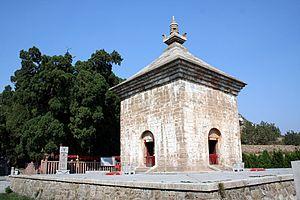
Le district de Licheng est une subdivision administrative de la province du Shandong en Chine. Il est placé sous la juridiction de la ville sous-provinciale de Jinan.